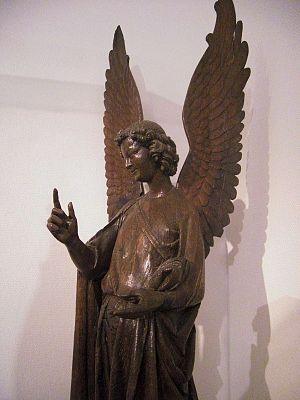
Ange d'Humbert (ange de droite). Musée des Beaux Arts d'Arras. XIIIème siècle. Chêne, 1,30 m
La sculpture est une activité artistique qui consiste à concevoir et réaliser des formes en volume, en relief, soit en ronde-bosse, en haut-relief, en bas-relief, par modelage, par taille directe, par soudure ou assemblage. Le terme de sculpture désigne également l'objet résultant de cette activité.
Le musée des Beaux-Arts d'Arras, constitué en 1795 à partir des saisies révolutionnaires, est situé depuis 1825 dans l'ancienne abbaye Saint-Vaast à Arras dans le Pas-de-Calais des Hauts-de-France.
Les anges d'Humbert sont deux statues en chêne d'environ 1,30 m, originaires de l'Artois, et représentant des anges souriants aux ailes déployées, qui appartiennent à la commune française d'Humbert.